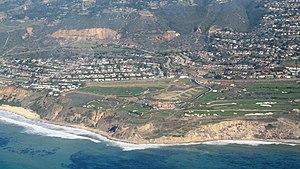
Rancho Palos Verdes est une municipalité située dans le comté de Los Angeles, dans l'État de Californie, aux États-Unis. Selon le Bureau du recensement, elle a une superficie de 35,4 km², et sa population était de 41 145 habitants en 2000.